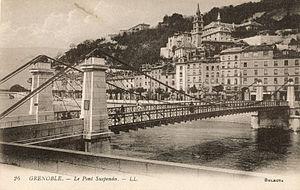
Carte postale éditée peu après la réfection et la consolidation du ""Pont Suspendu"" ou Pont Saint-Laurent. Au fond le couvent (désaffecté en 1905 et occupé par l'armée) Ste Marie d'en Haut avec son clocher et sa statue de 1891 (démolis en 1935)"
Le Musée dauphinois, service du conseil départemental de l'Isère et situé à Grenoble, est un musée ethnographique, archéologique, historique et de société couvrant le territoire de l’ancienne province française du Dauphiné. Installé sur les hauteurs du quartier Saint-Laurent, l'édifice classé aux monuments historiques bénéficie du label « Musée de France » et participe à la nuit européenne des musées.
La passerelle Saint-Laurent, aussi appelée pont suspendu, maintenant réservée aux piétons, fut, jusqu'au milieu du XVIIᵉ siècle le seul pont de Grenoble. Maintes fois emporté par les inondations et reconstruit, le « pont de bois », à péage, était, jusqu'à la mise en service d'un deuxième pont en 1671, la seule voie d'accès au grand axe de circulation situé sur la rive droite de l'Isère reliant Chambéry à la vallée du Rhône.